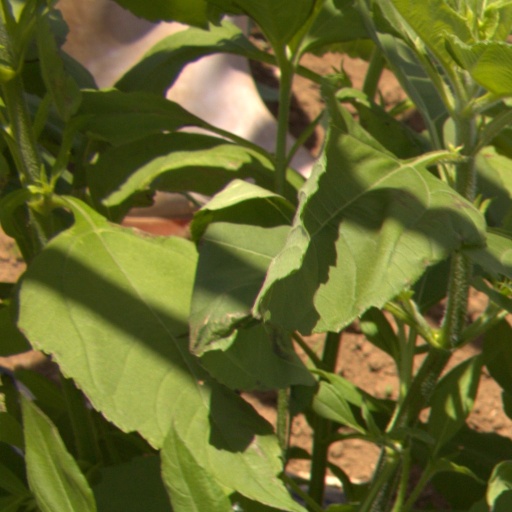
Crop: Jerusalem artichoke